Australian rules football in New Zealand

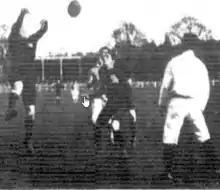
New Zealander high marking in the team's 1908 defeat of New South Wales

In 1905, two New Zealand representatives (one from the North Island and one from the South) attended the Australasian Football Conference where the Australasian Football Council was formed. The North and South Islands did not receive separate representation.